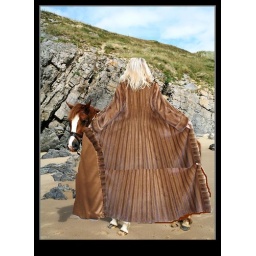
lady riding her beautiful horse in a demi fox fur coat on beach